M-188 (Michigan highway)

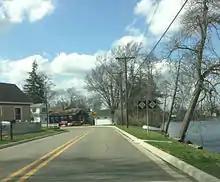
Running along the Grand River in Eaton Rapids

Starting in Eaton Rapids, M-188 heads eastward from the intersection with M-99/M-50 (Michigan highway) toward the Grand River. The highway follows Water Street southeasterly along the river through residential neighborhoods and exits town. M-188 turns back due east on VFW Road to run through farm fields. Near the intersection with Tucker Road, the highway turns south and then southeasterly to avoid a bend in the river. After this bend, VFW Road once again runs due east to the intersection with Waverly Road. M-188 turns south on Waverly Road, which runs along the Eaton–Ingham county line. The M-188 designation ends at the VFW National Home for Children about south of VFW Road.